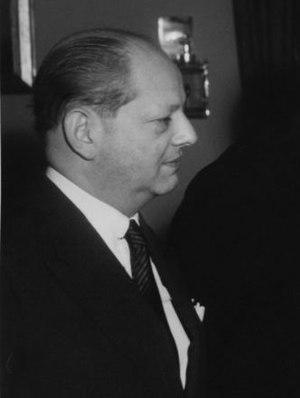
Le baron Robert Rothschild, né le 16 décembre 1911 et mort le 3 décembre 1998 à Londres, est un diplomate belge, écrivain, qui joua un rôle important dans la création de l'Union européenne et la décolonisation du Congo belge.